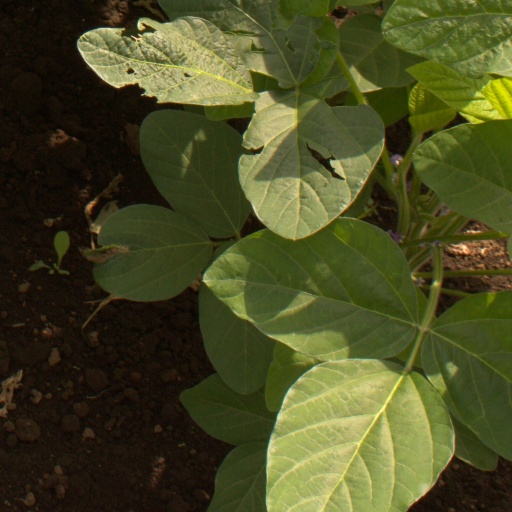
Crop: soybean